Apasionadamente

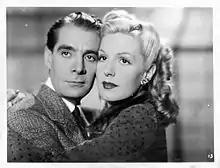

Apasionadamente (English language:Passionately) is a 1944 Argentine romantic comedy film of the classical era of Argentine cinema directed by Luis César Amadori and written by Enrique Vico Carré.